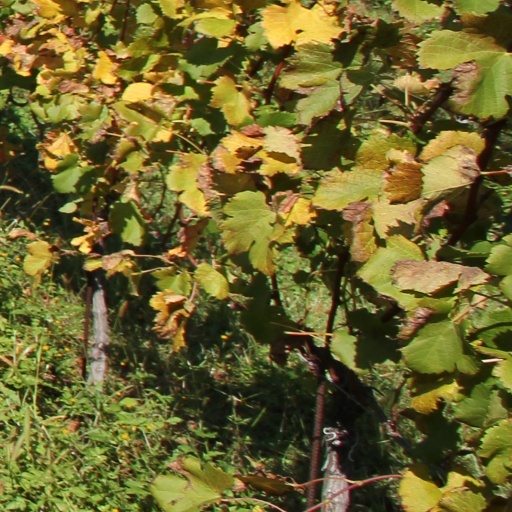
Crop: grape